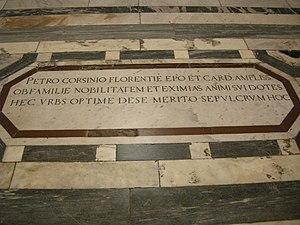
Pietro Corsini, né à Florence et mort le 16 août 1403 à Avignon, était un ecclésiastique italien. Il fut évêque de Volterra, puis Florence et enfin élevé au rang de cardinal.